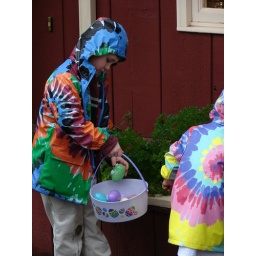
Riley putting a plastic egg in his basket - a fun egg with cool stuff inside.